Educational video game

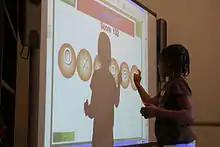
A student uses a Smart Board in class.

A nationwide study of 488 K–12 teachers in the United States found that, as of 2013, over half were using digital games in the classroom weekly. Most classrooms nowadays have replaced the traditional blackboard for the Smart Board, bringing technology into the classroom. As we move forward into the digital age, most schools provide lessons on computer literacy to ensure students are fluent when it comes to technology. Likewise, the use of well-designed educational video games delivers game based learning that can motivate students to participate more enthusiastically in subjects, including those that are often less popular. It is also noted that educational video games offer more interaction, immediate feedback, to both student and teacher, and more student control. Educational video games that involve aspects of reality, provide students with opportunities to be involved in an interactive environment that they would not ordinarily be allowed to participate in but from the safety of a classroom.